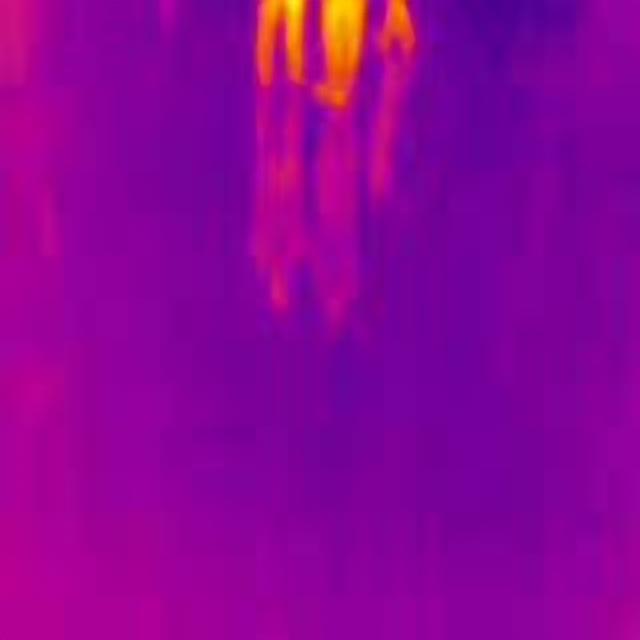
Detected objects:
label: person
label: person
label: person